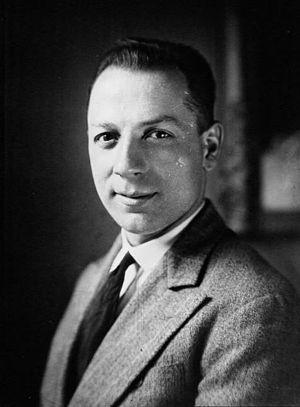
Mr Michard (portrait)
Lucien Michard est un coureur cycliste français des années 1920-1930, spécialiste des épreuves sur piste.